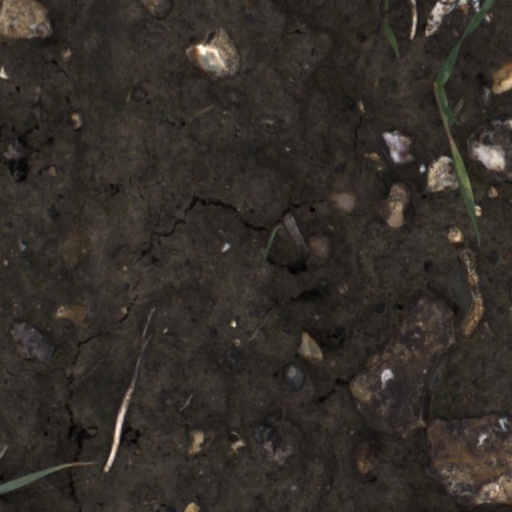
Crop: wheat